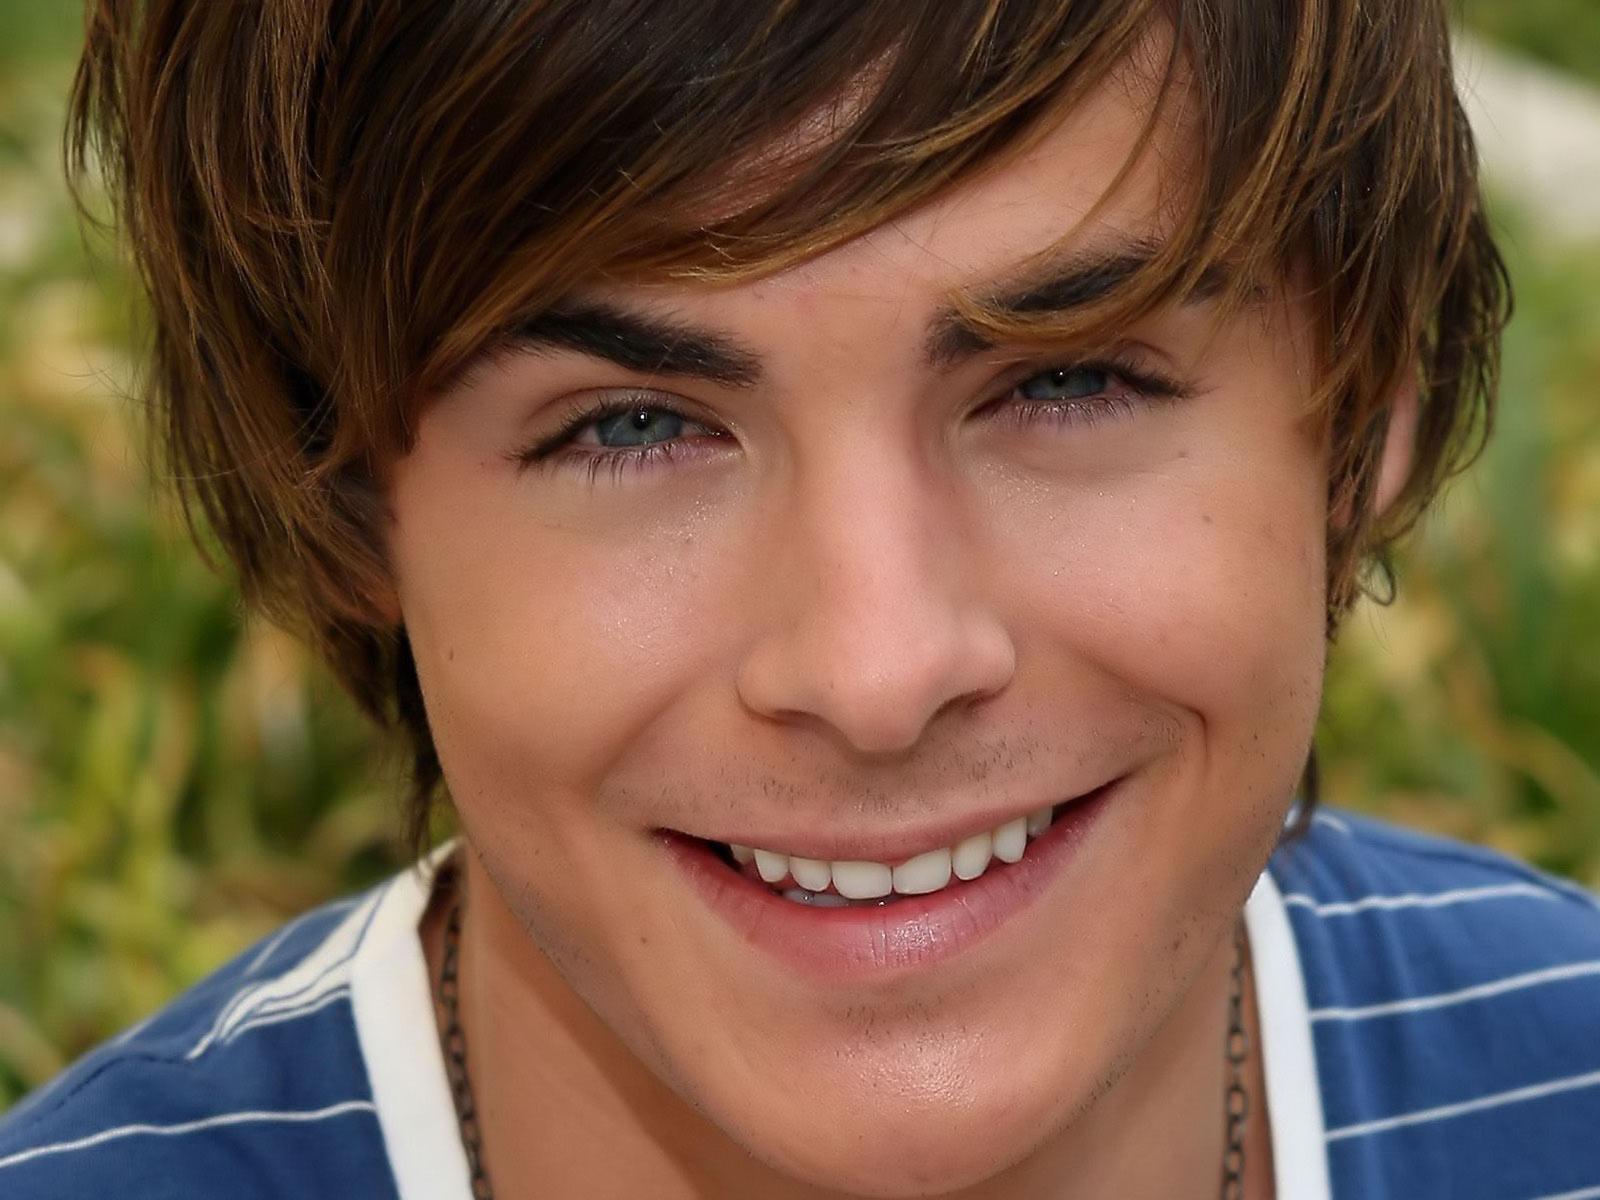
Portrait style: Real Portrait